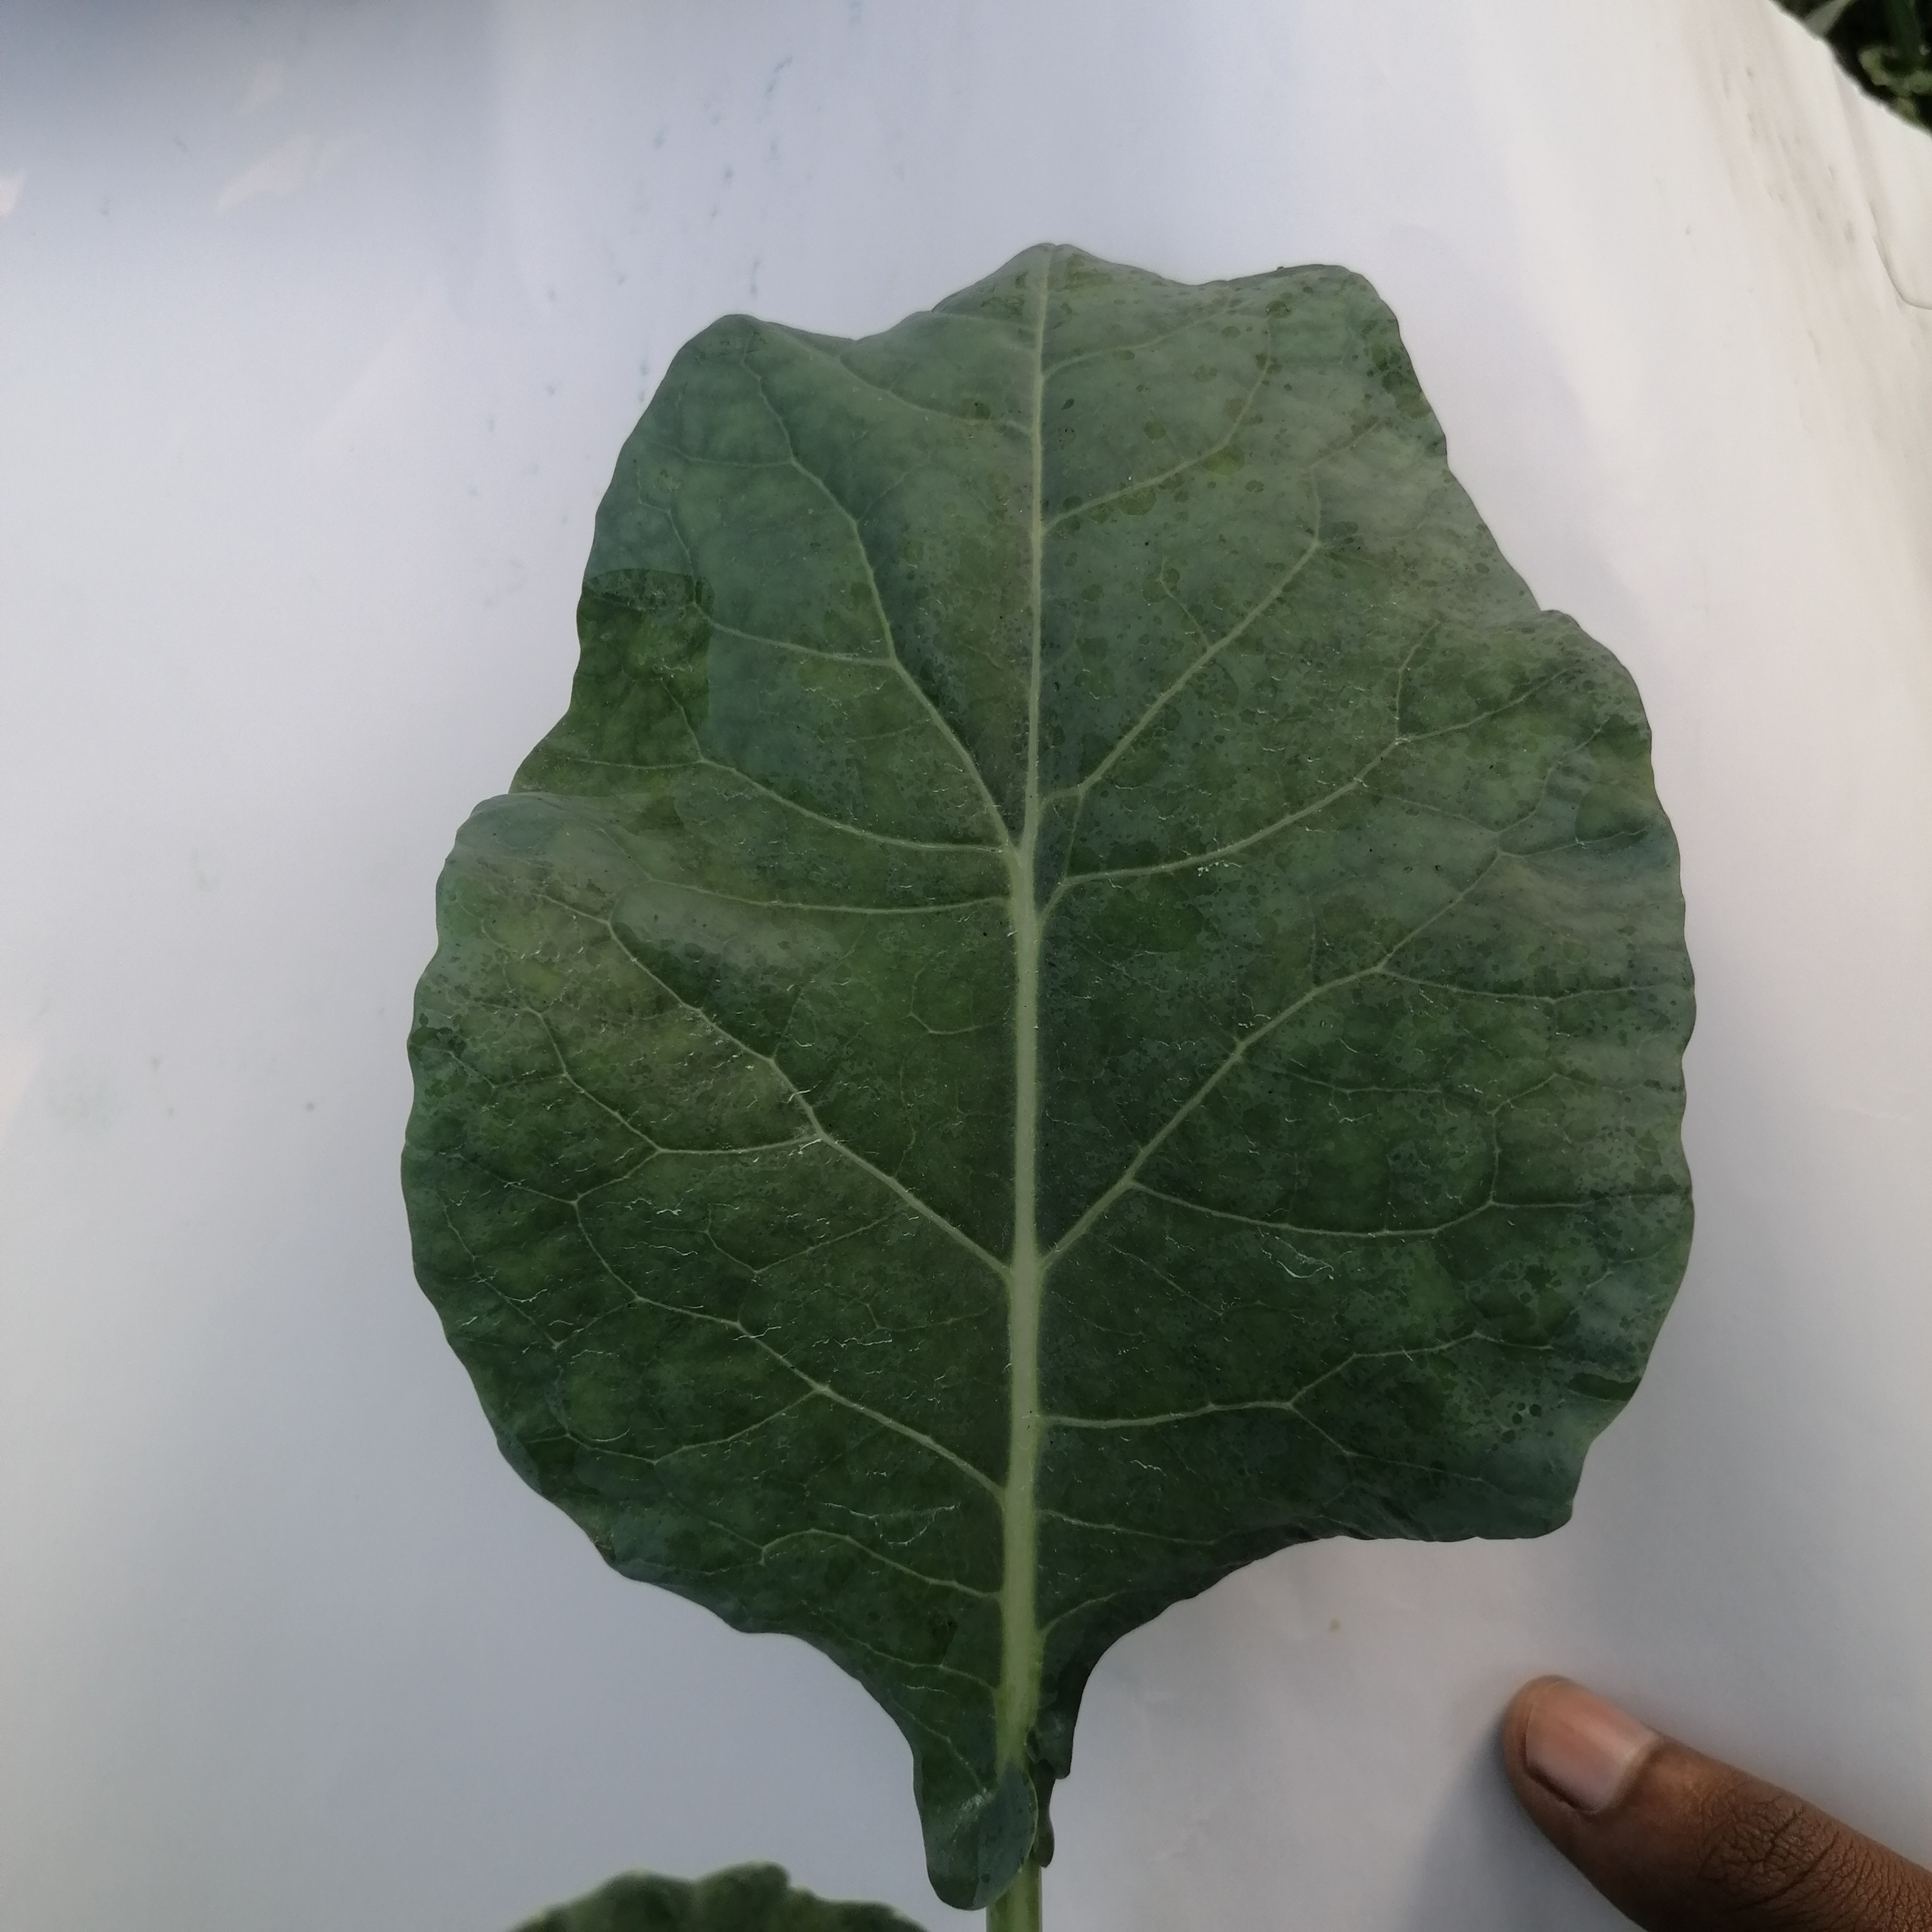
Label: Healthy